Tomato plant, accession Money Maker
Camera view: bottom (45 deg); turntable rotation: 240 degrees
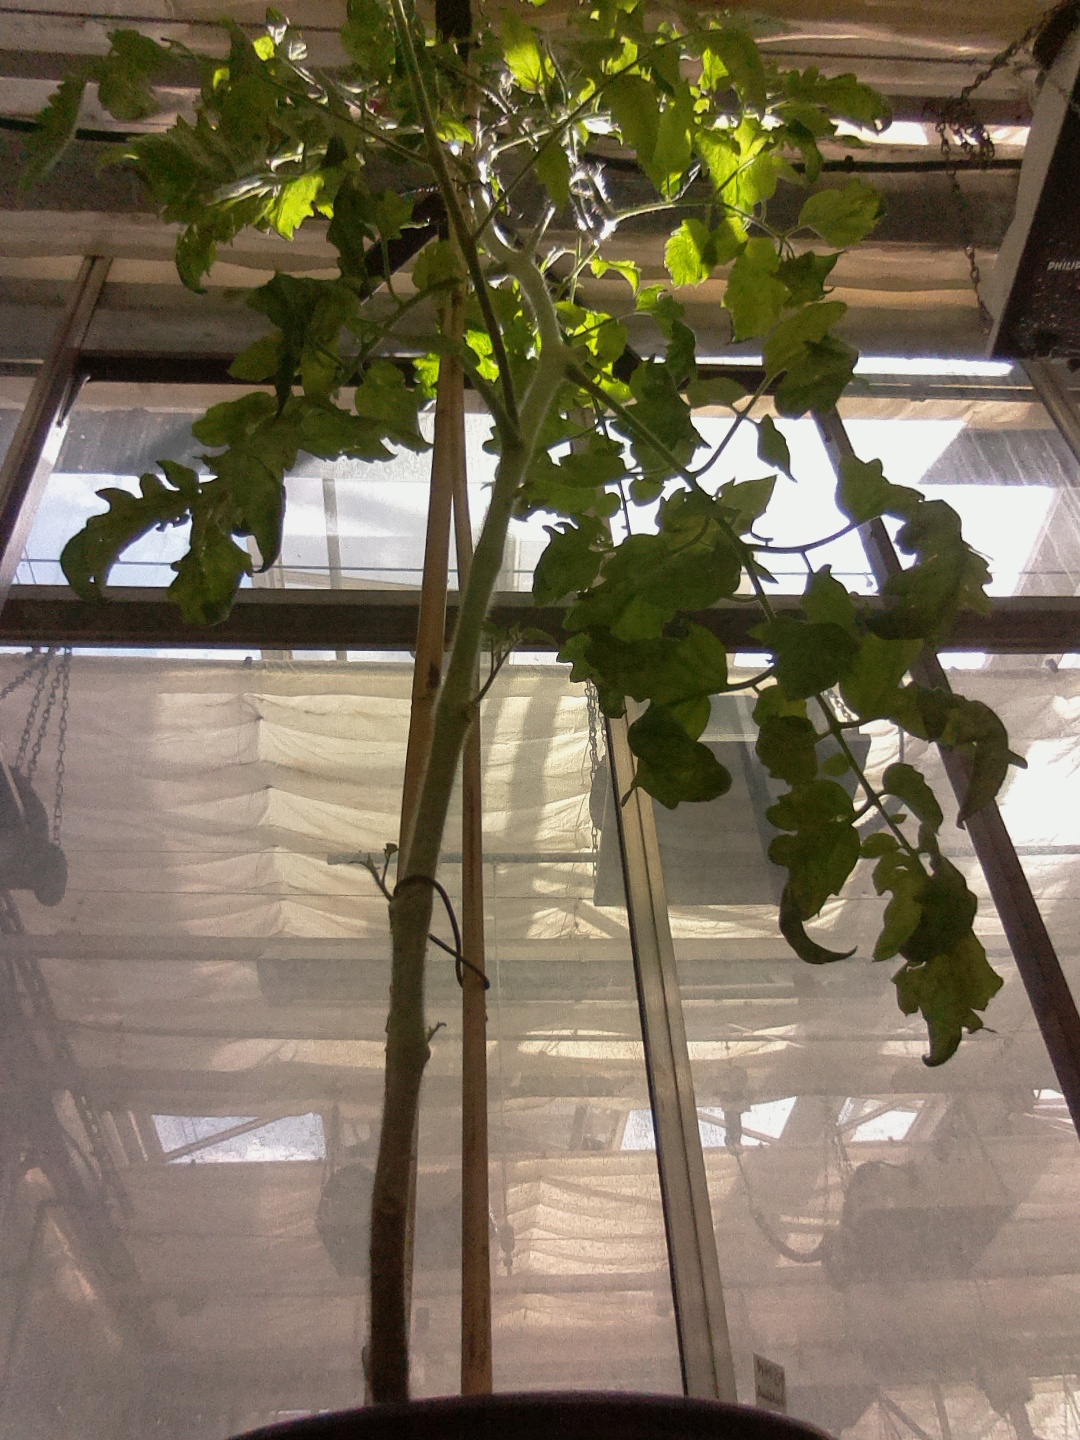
BBCH growth stage 83: 30%-40% of fruits show typical fully ripe color